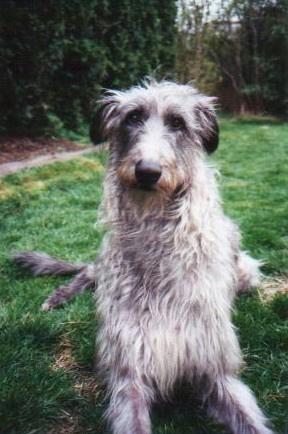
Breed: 224-n000056-Scottish_deerhound